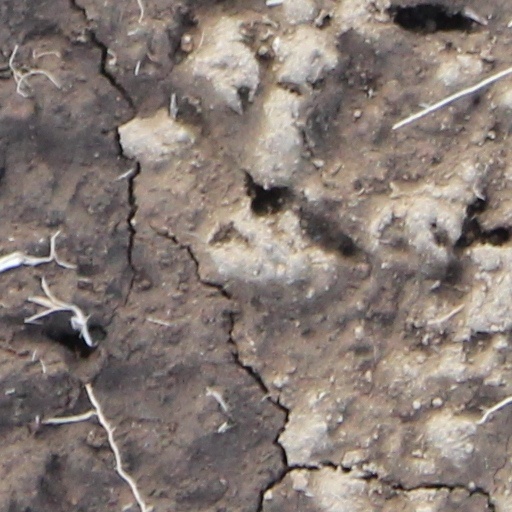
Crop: wheat